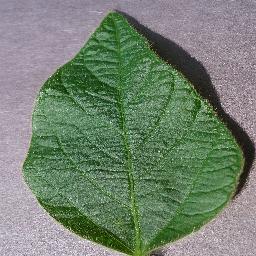
Label: Soybean___healthy